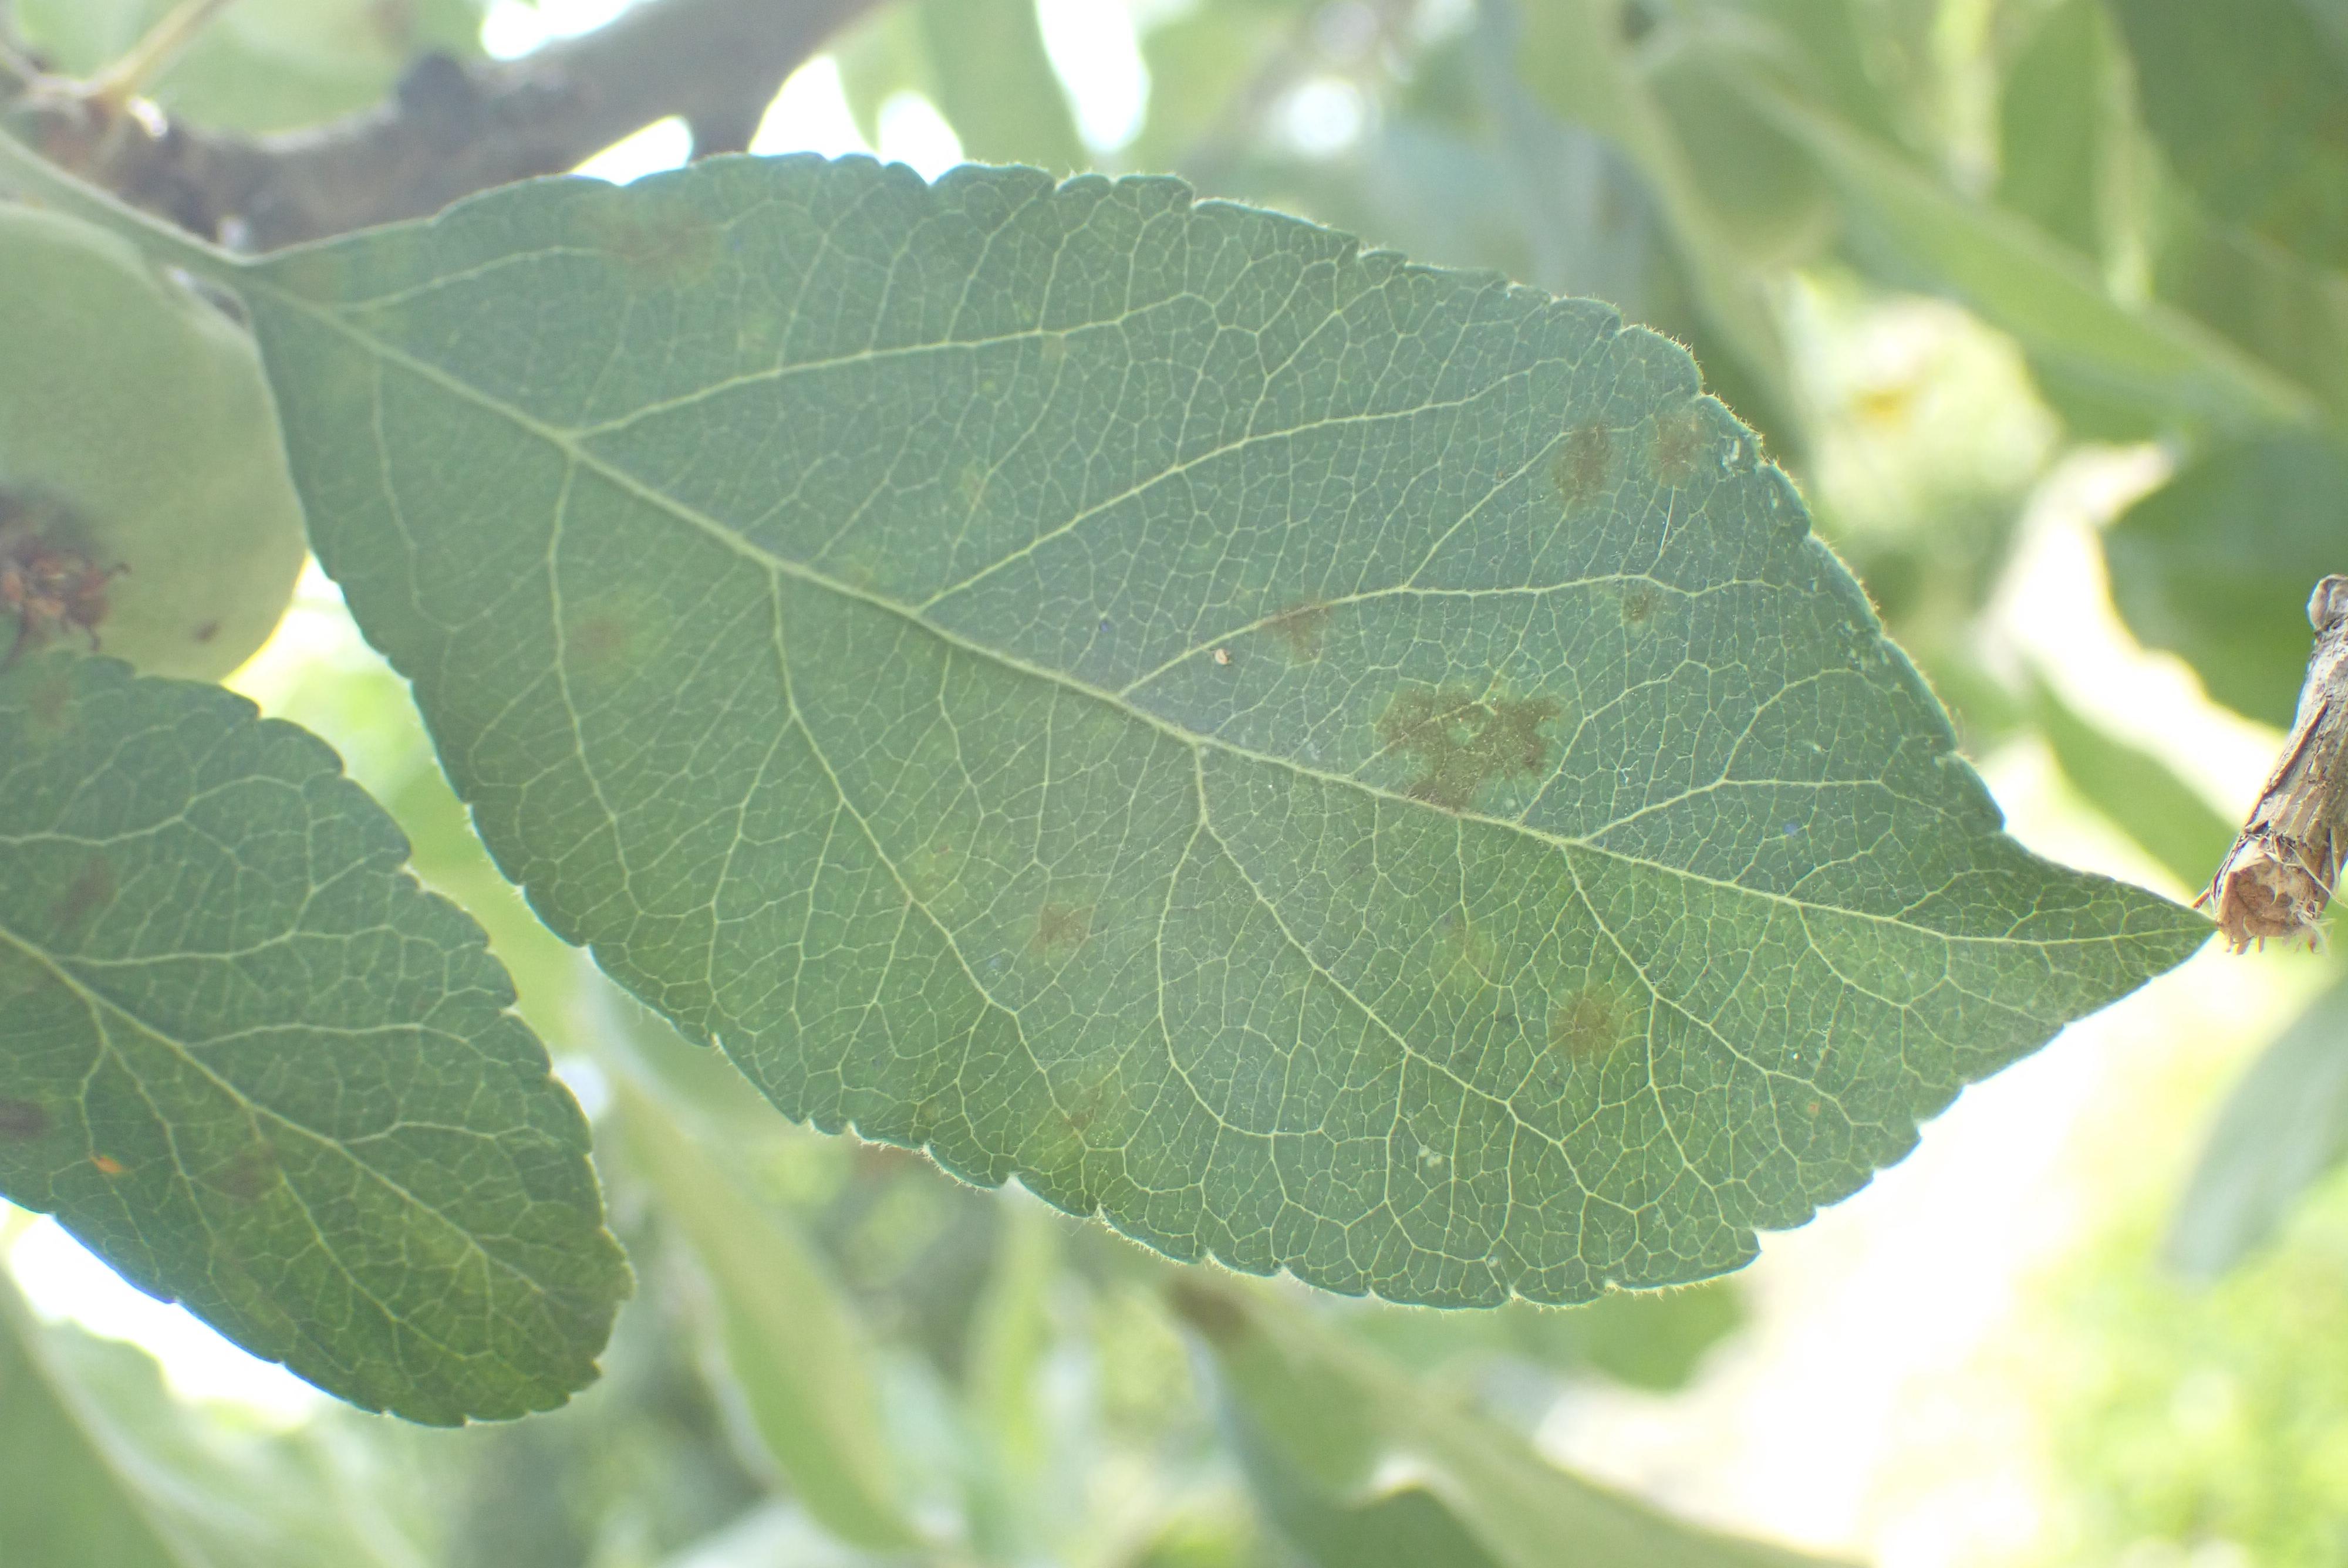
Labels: scab